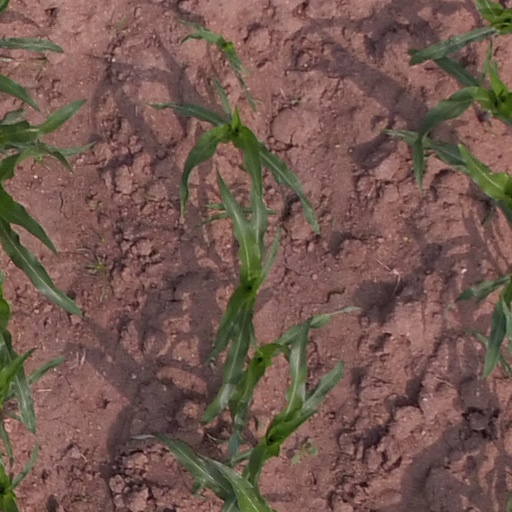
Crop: maize; corn